Citroën C15

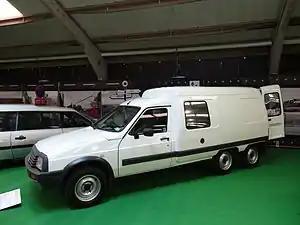
Six-wheeled 1995 Citroën C15.6 built by Chausson

By December 2005, when it was discontinued in most countries, production had reached 1,181,471. The last three built were given to: